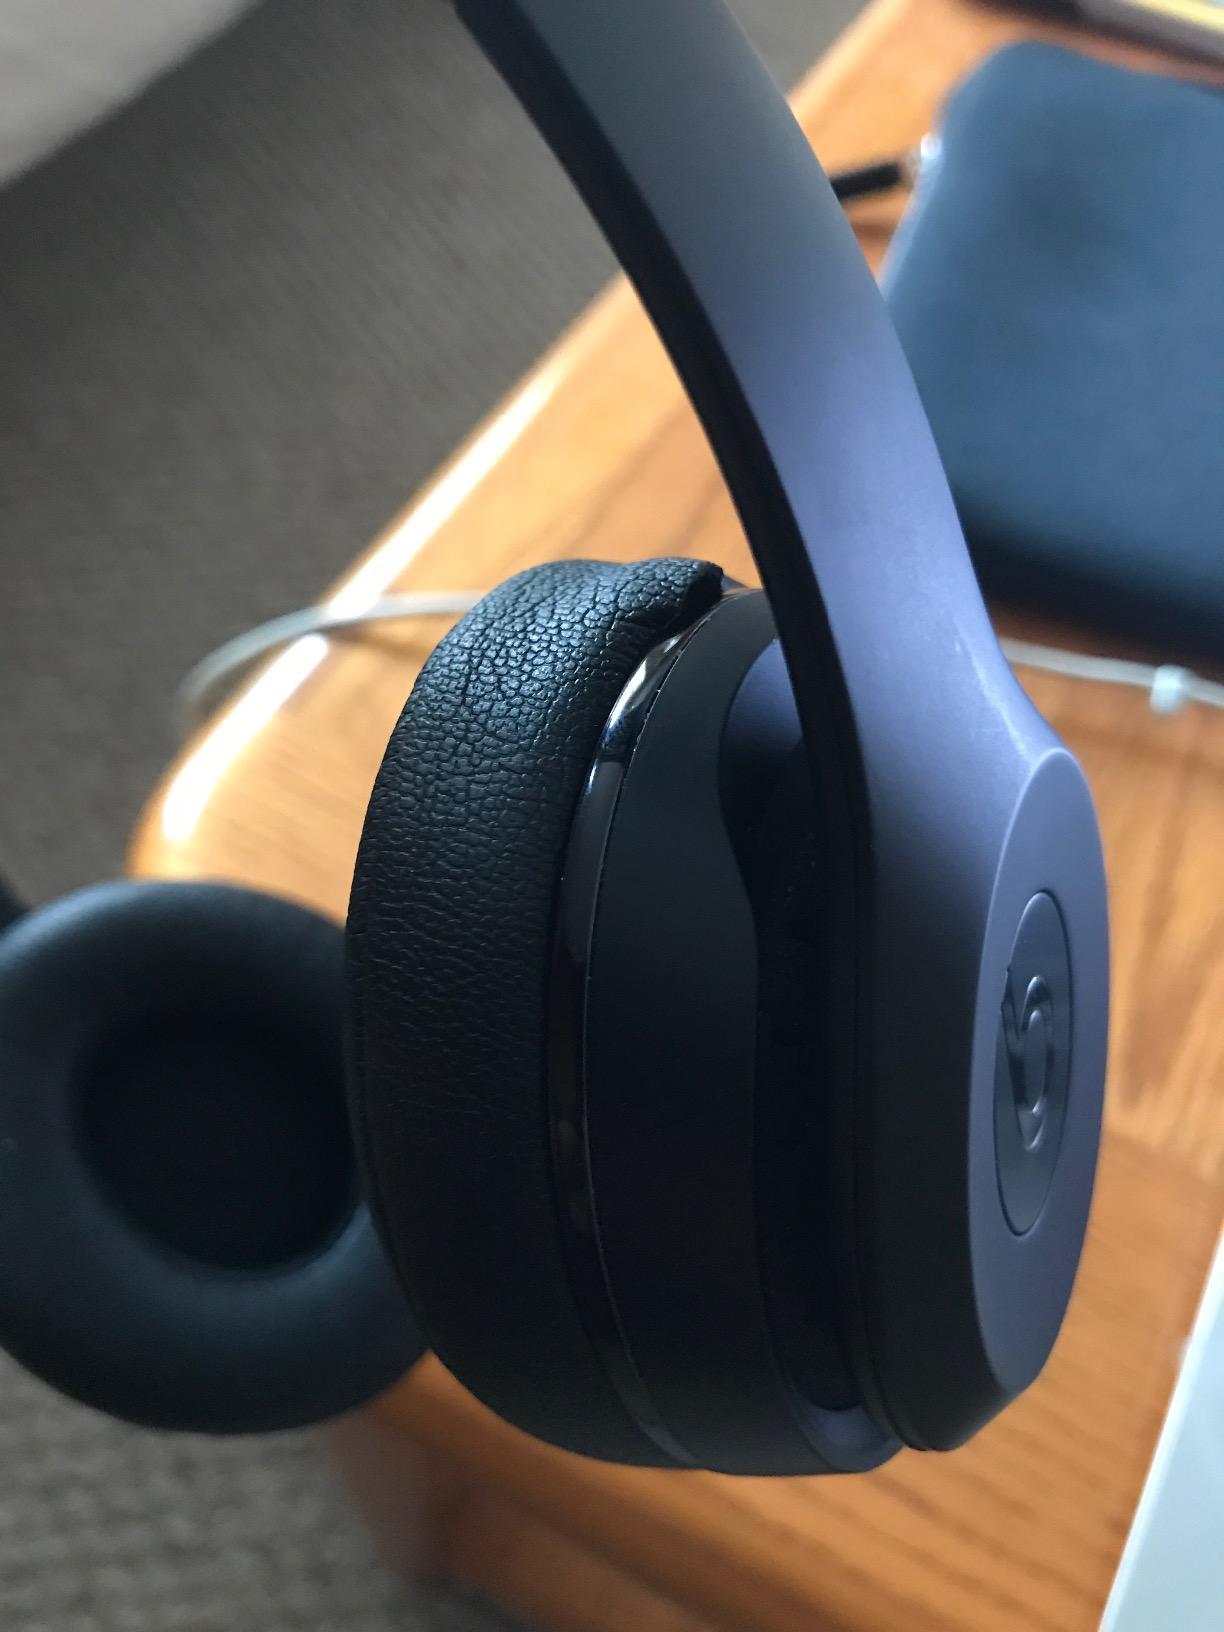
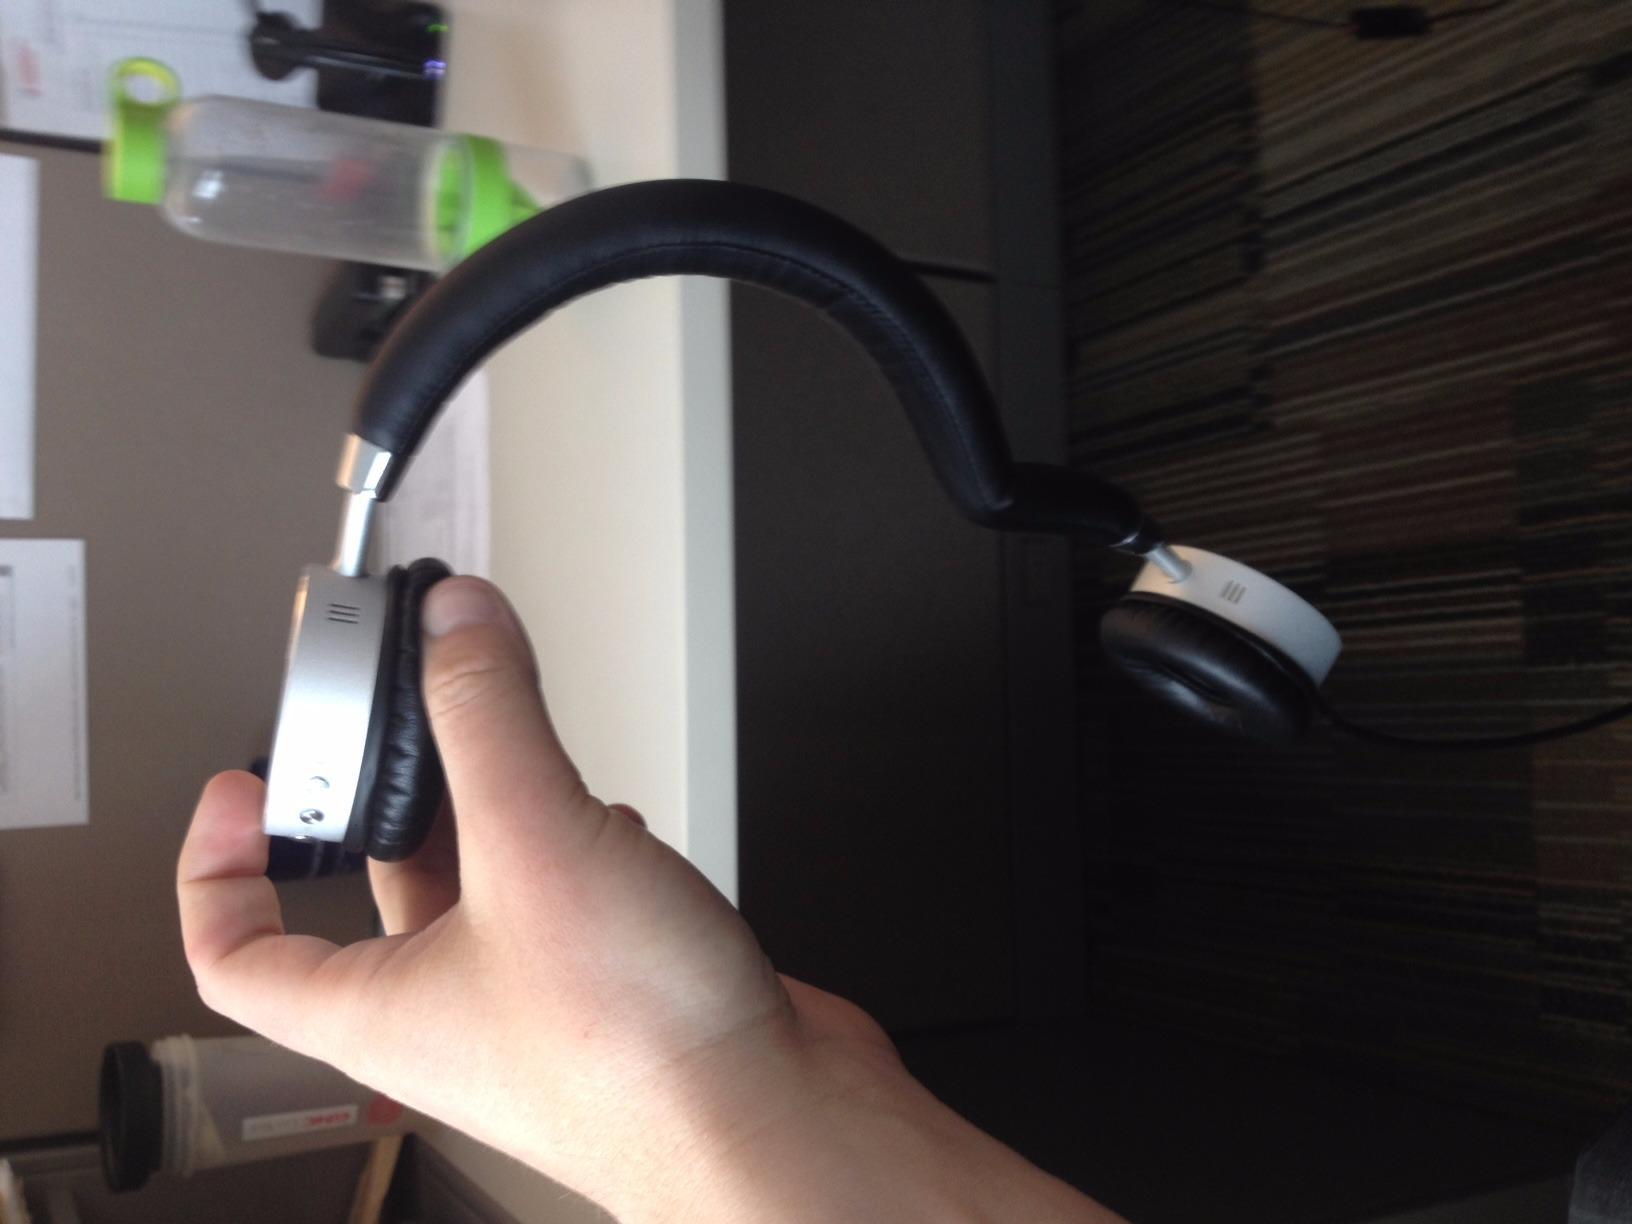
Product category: headphones
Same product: no